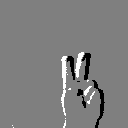
ASL letter: v